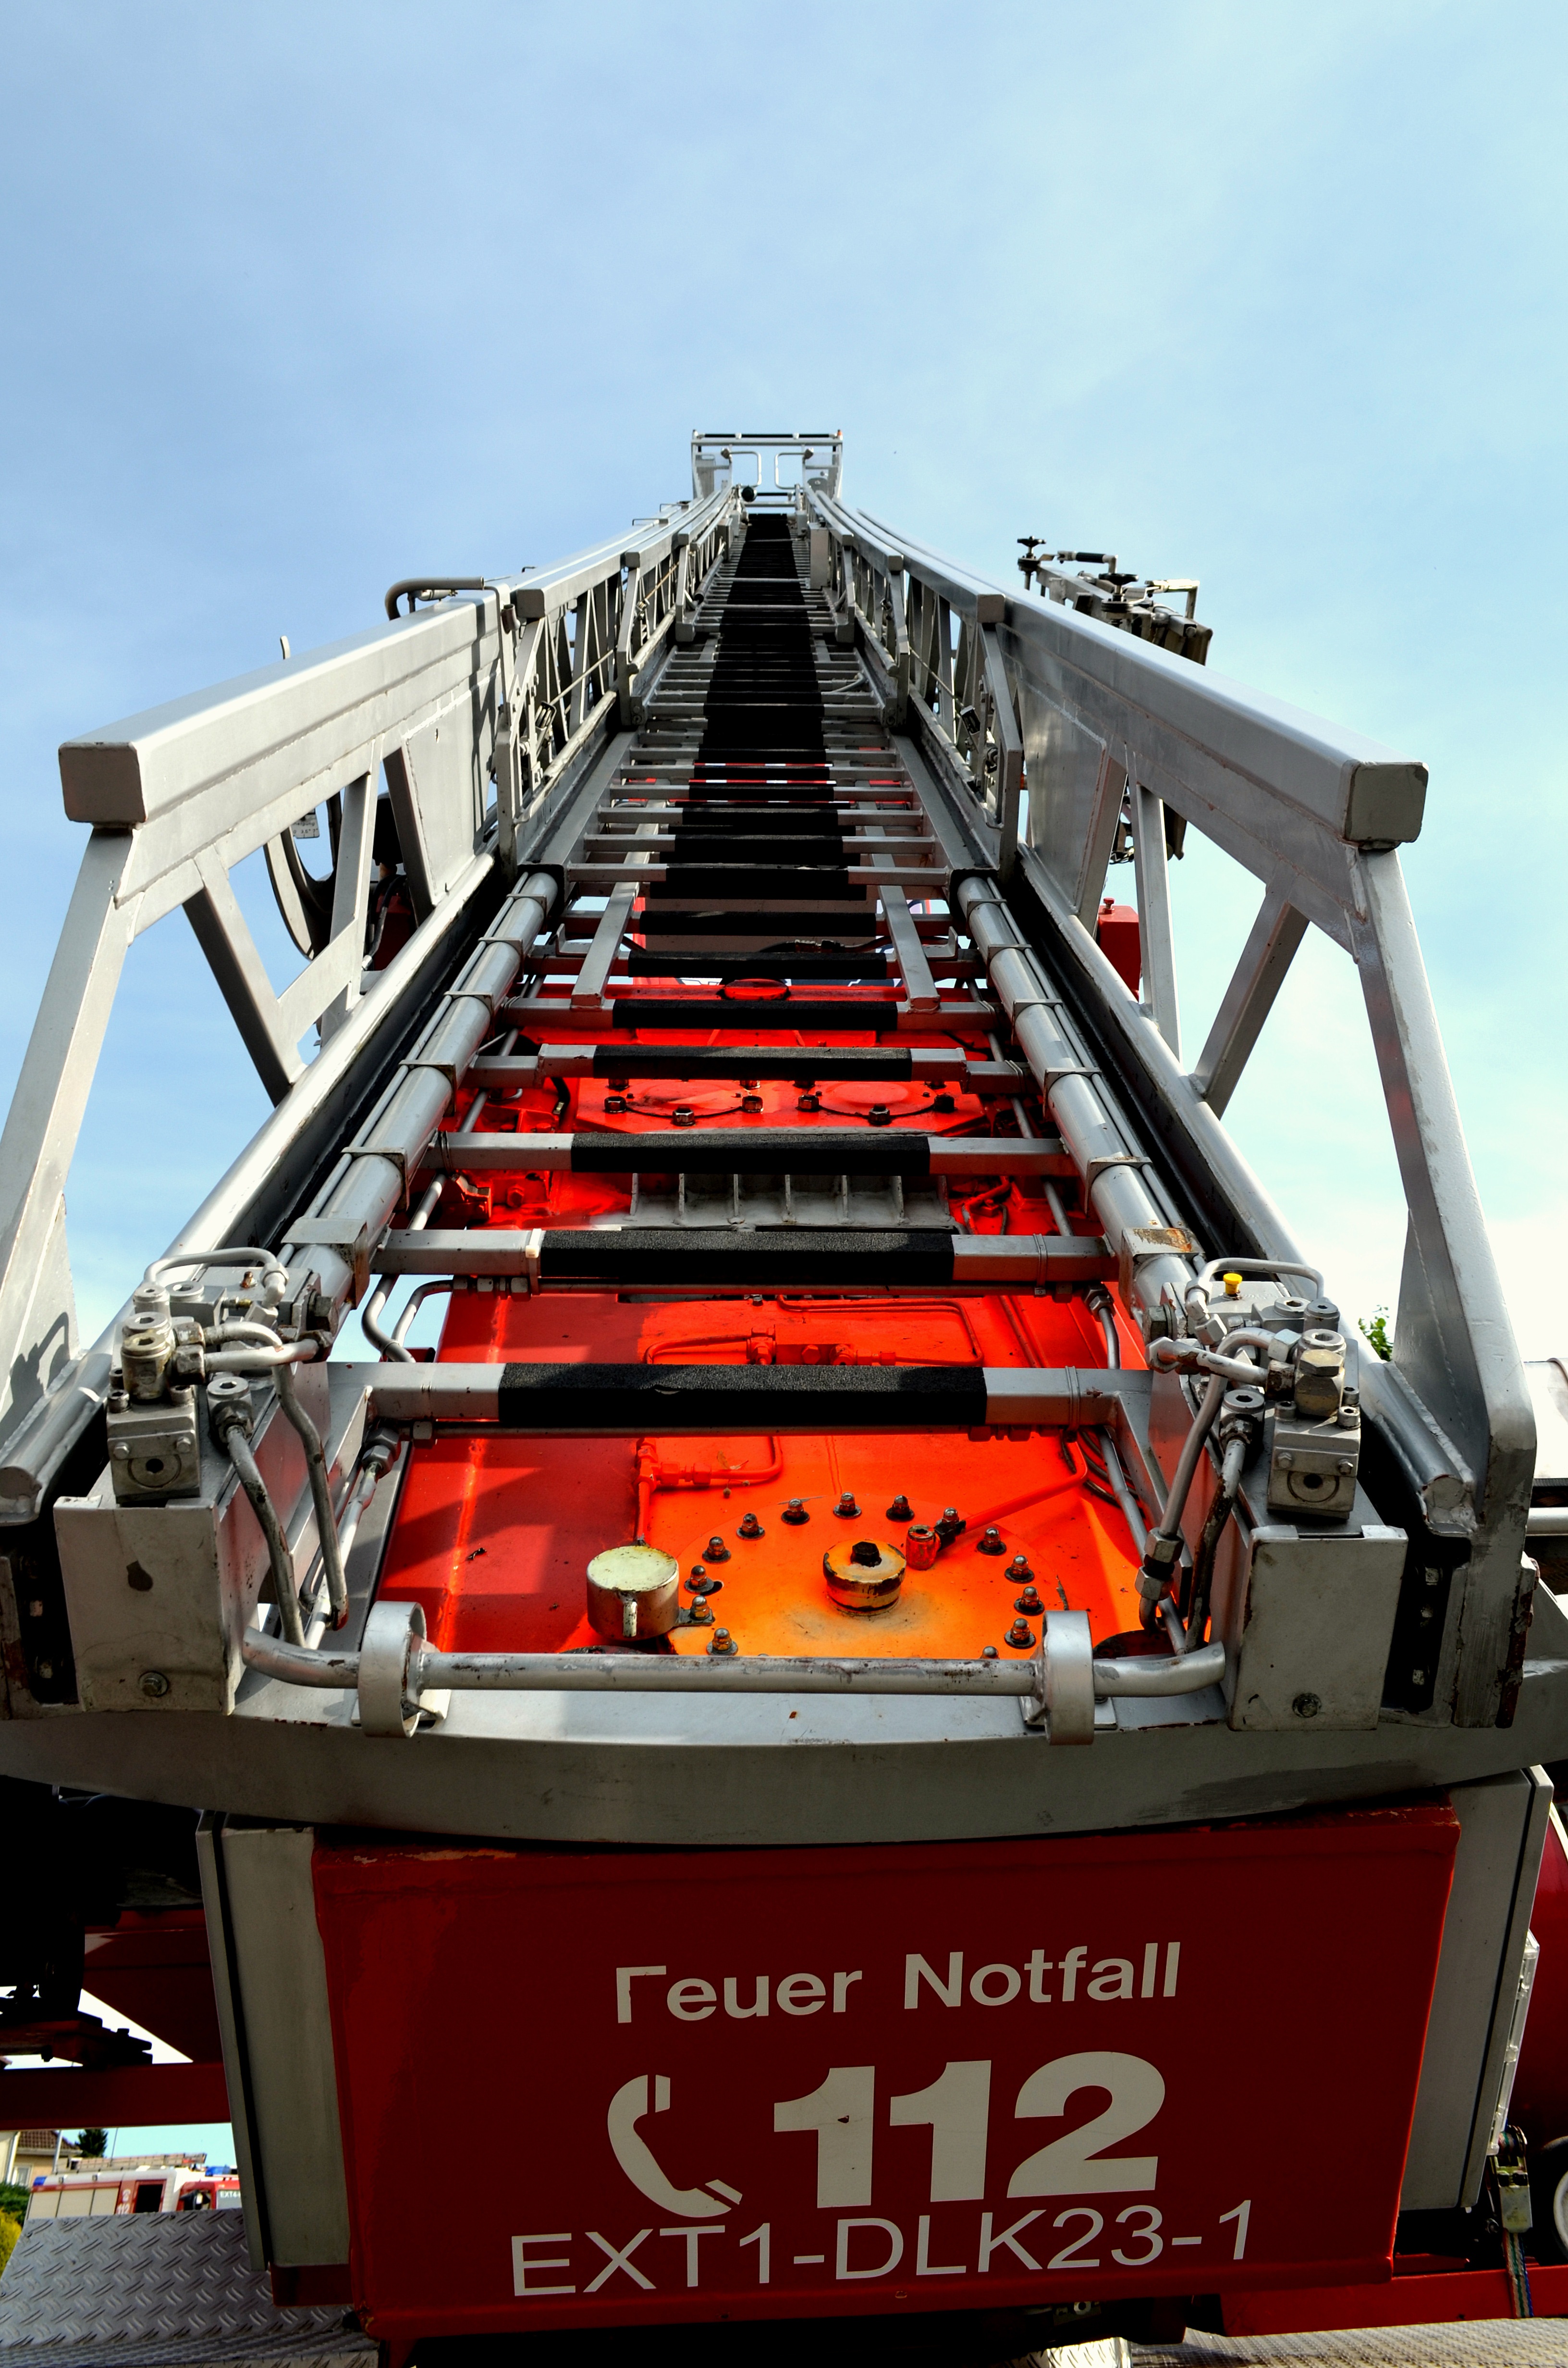
boat, ship, vehicle, fire, ladder, cargo ship, fire truck, ferry, watercraft, vehicles, freight transport, turntable ladder